Dolcenera

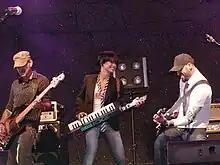
Dolcenera and her band during a concert in 2006

In 2006 Dolcenera participated in the 56th Sanremo Music Festival singing "Com'è straordinaria la vita", the lead single from her second album, titled "Il popolo dei sogni". The album was certified Gold in the first week and it later received the Platinum certification in Italy.